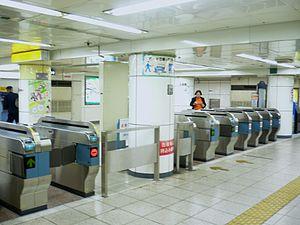
Kamiyachō est une station du métro de Tokyo sur la ligne Hibiya dans l'arrondissement de Minato à Tokyo. Elle est exploitée par le Tokyo Metro.